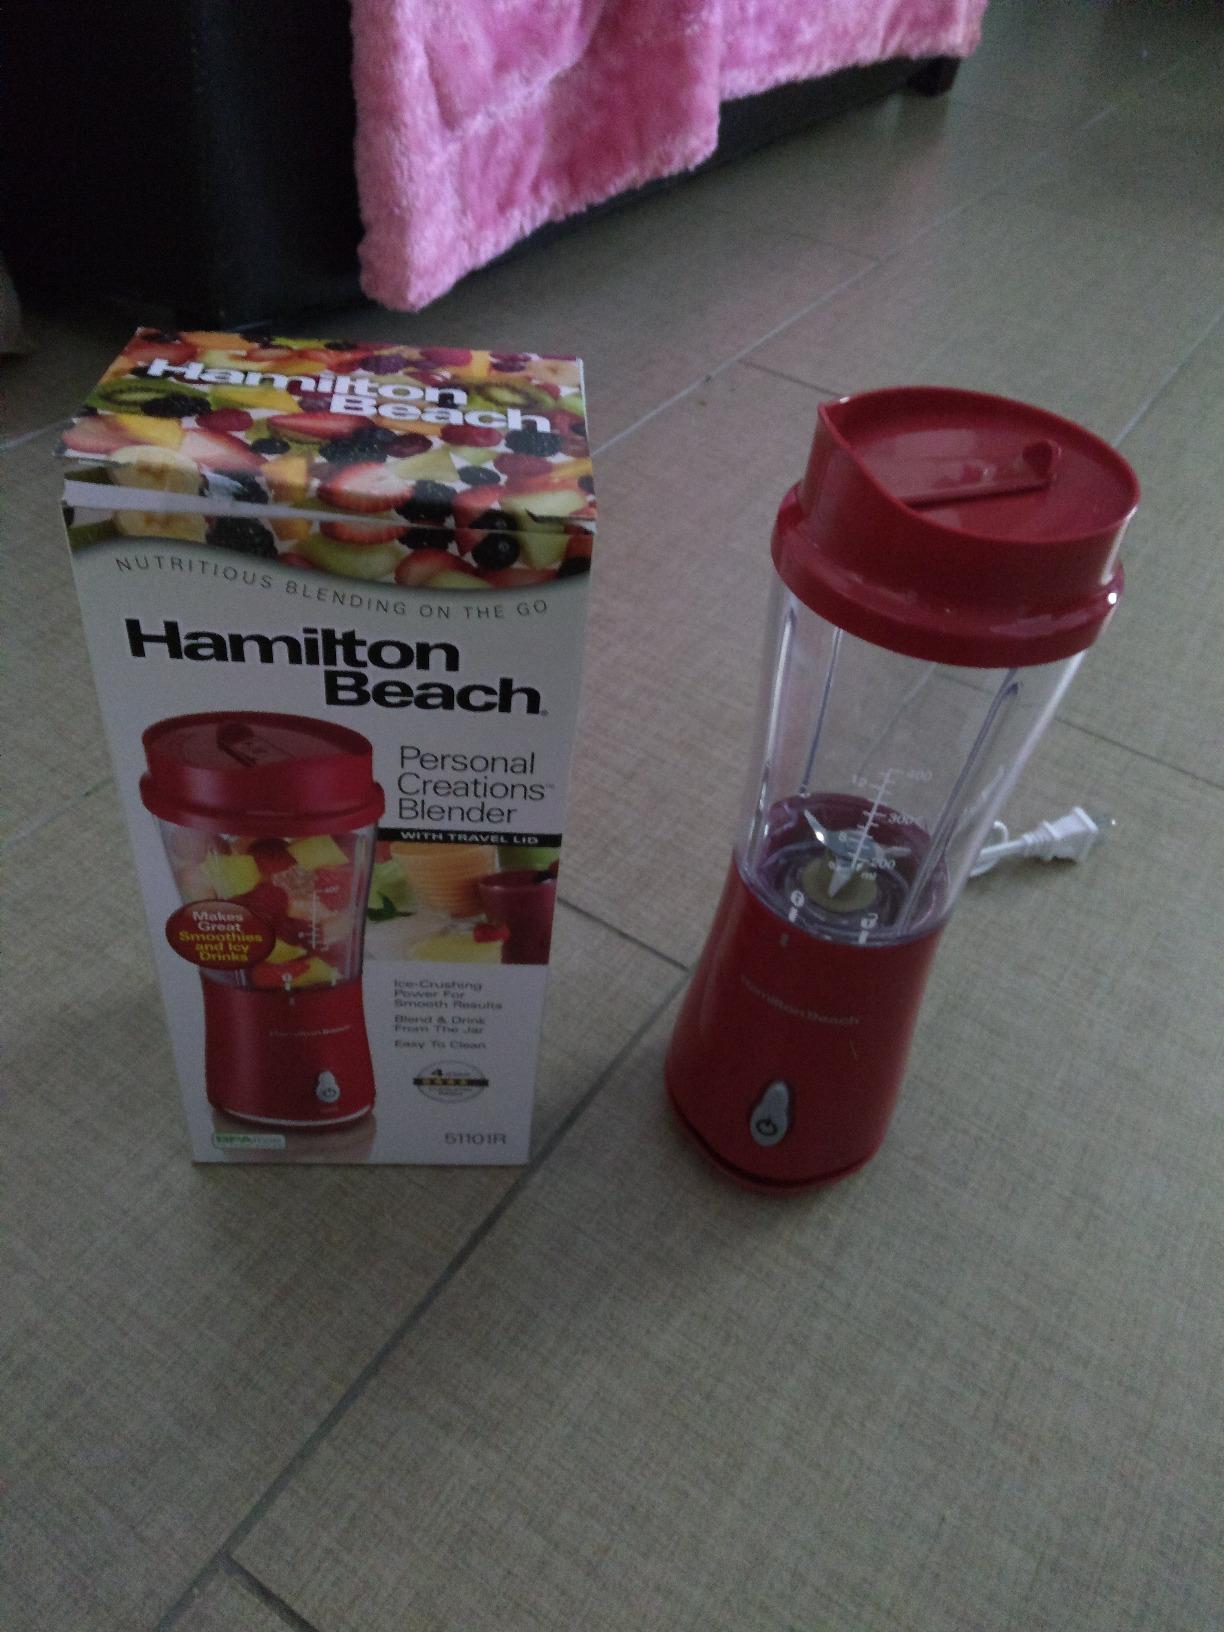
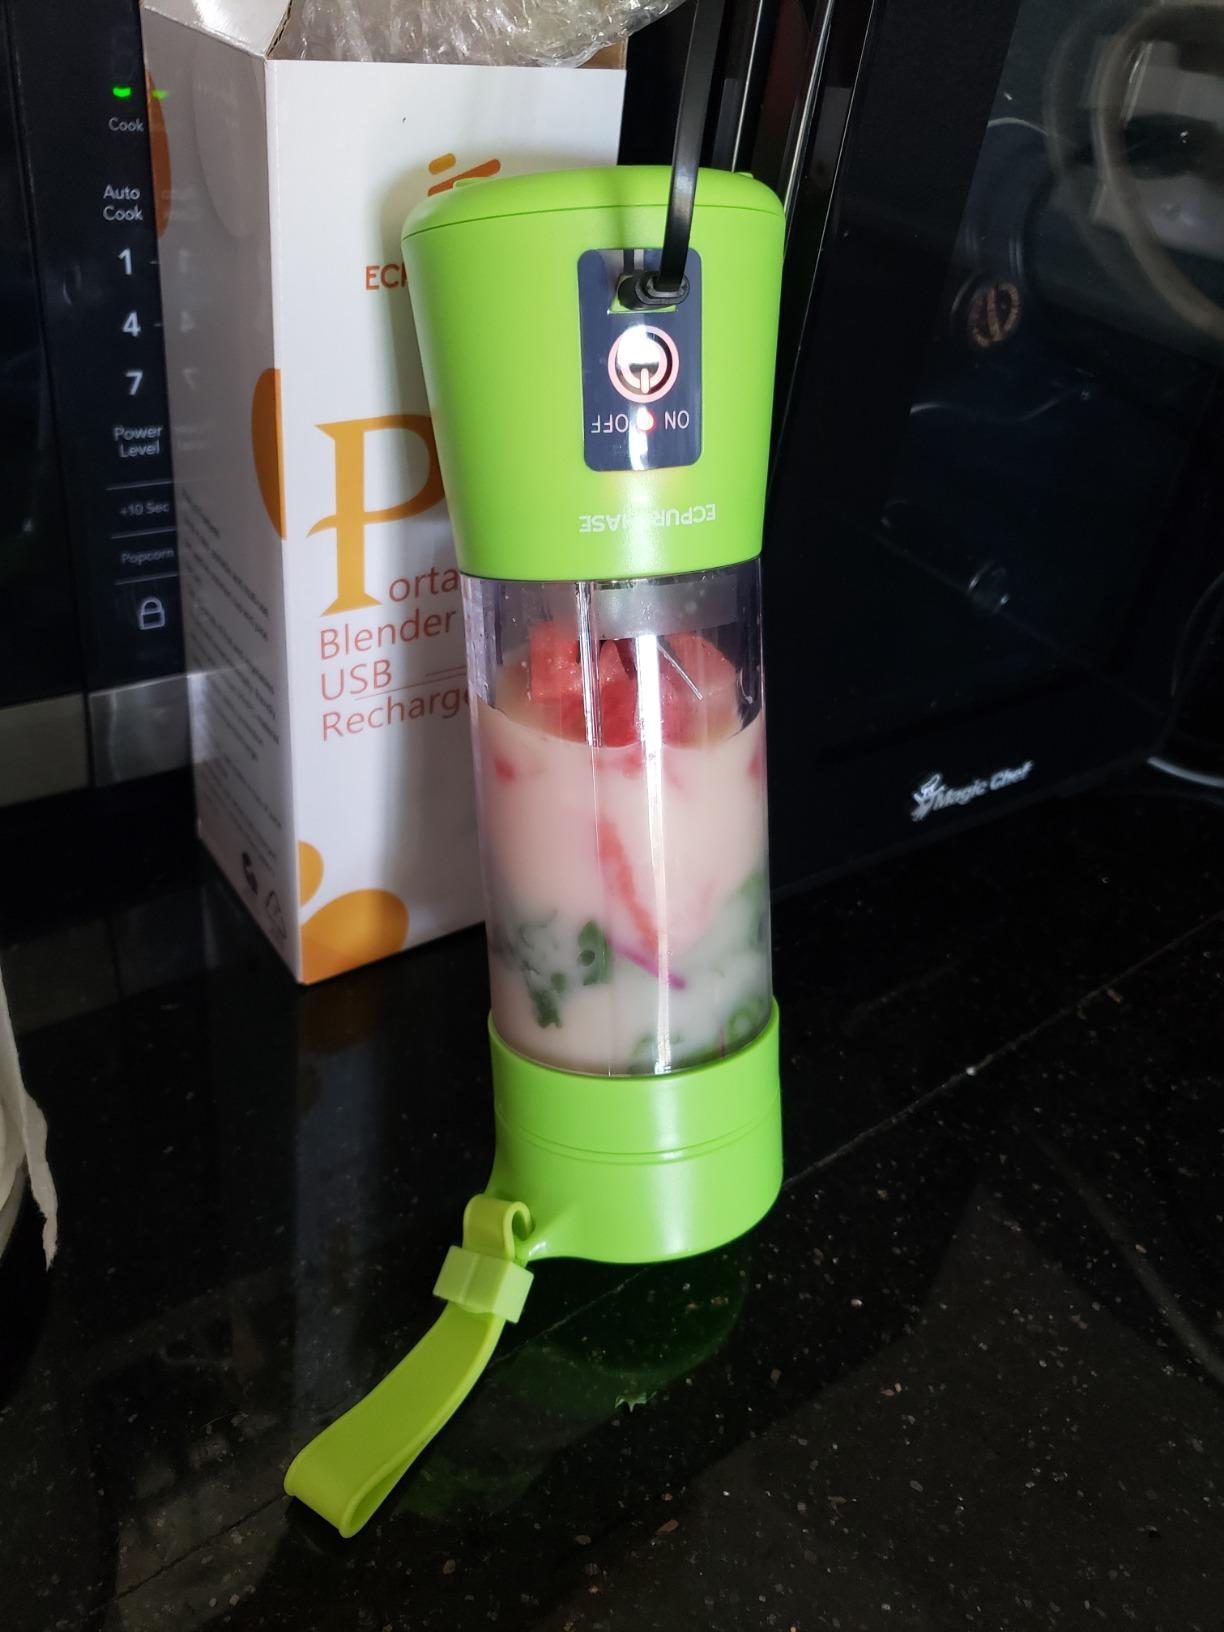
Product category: items_blender
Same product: no